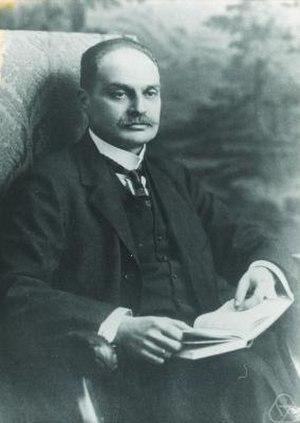
Friedrich Moritz Hartogs, dit Fritz Hartogs, est un mathématicien allemand connu pour ses importantes contributions à la théorie des fonctions de plusieurs variables complexes. On lui doit également, en théorie des ensembles, un résultat sur les ensembles bien ordonnés.